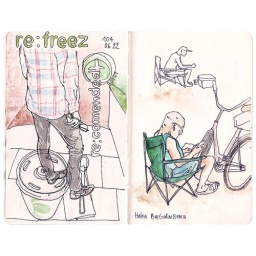
japanese girl in bar and old man on a bicycle. other scans from the trip